The Beach Boys

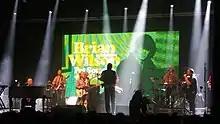
Wilson and Jardine performing during the Pet Sounds 50th Anniversary World Tour in 2016

On December 16, 2011, it was announced that Wilson, Love, Jardine, Johnston, and David Marks would reunite for a new album and 50th anniversary tour. On February 12, 2012, the Beach Boys performed at the 2012 Grammy Awards, in what was billed as a "special performance" by organizers. It marked the group's first live performance to include Wilson since 1996, Jardine since 1998, and Marks since 1999. Released on June 5, "That's Why God Made the Radio" debuted at number 3 on the US charts, expanding the group's span of "Billboard" 200 top-ten albums across 49 years and one week, passing the Beatles with 47 years of top-ten albums. Critics generally regarded the album as an "uneven" collection, with most of the praise centered on its closing musical suite.